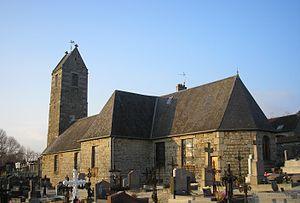
Brouains (Normandie, France). L'église Notre-Dame.
Brouains est une commune française, située dans le département de la Manche en région Normandie, peuplée de 136 habitants.